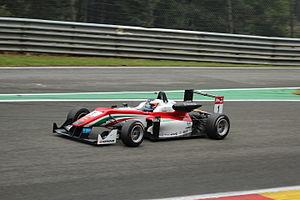
Felix Rosenqvist est un pilote automobile suédois né le 7 novembre 1991 à Värnamo. Rosenqvist est connu pour être le seul pilote à avoir remporté les trois épreuves de Formule 3 majeures, à savoir le Grand Prix de Pau, les Masters de Zandvoort et le Grand Prix automobile de Macao.